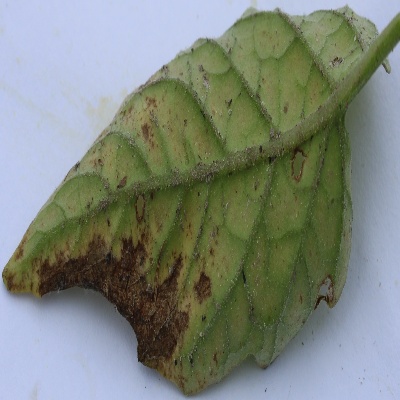
Crop: Tomato
Condition: verticulium wilt